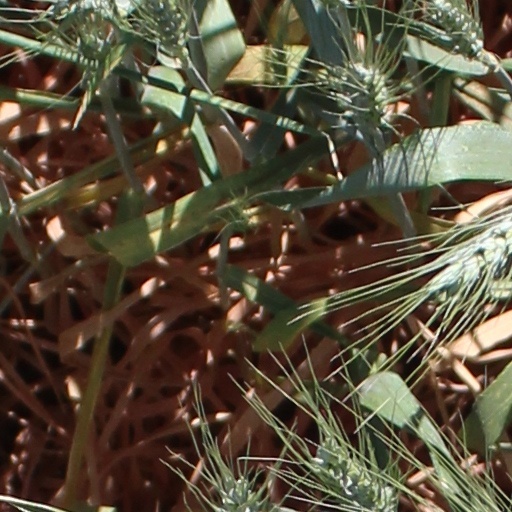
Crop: wheat